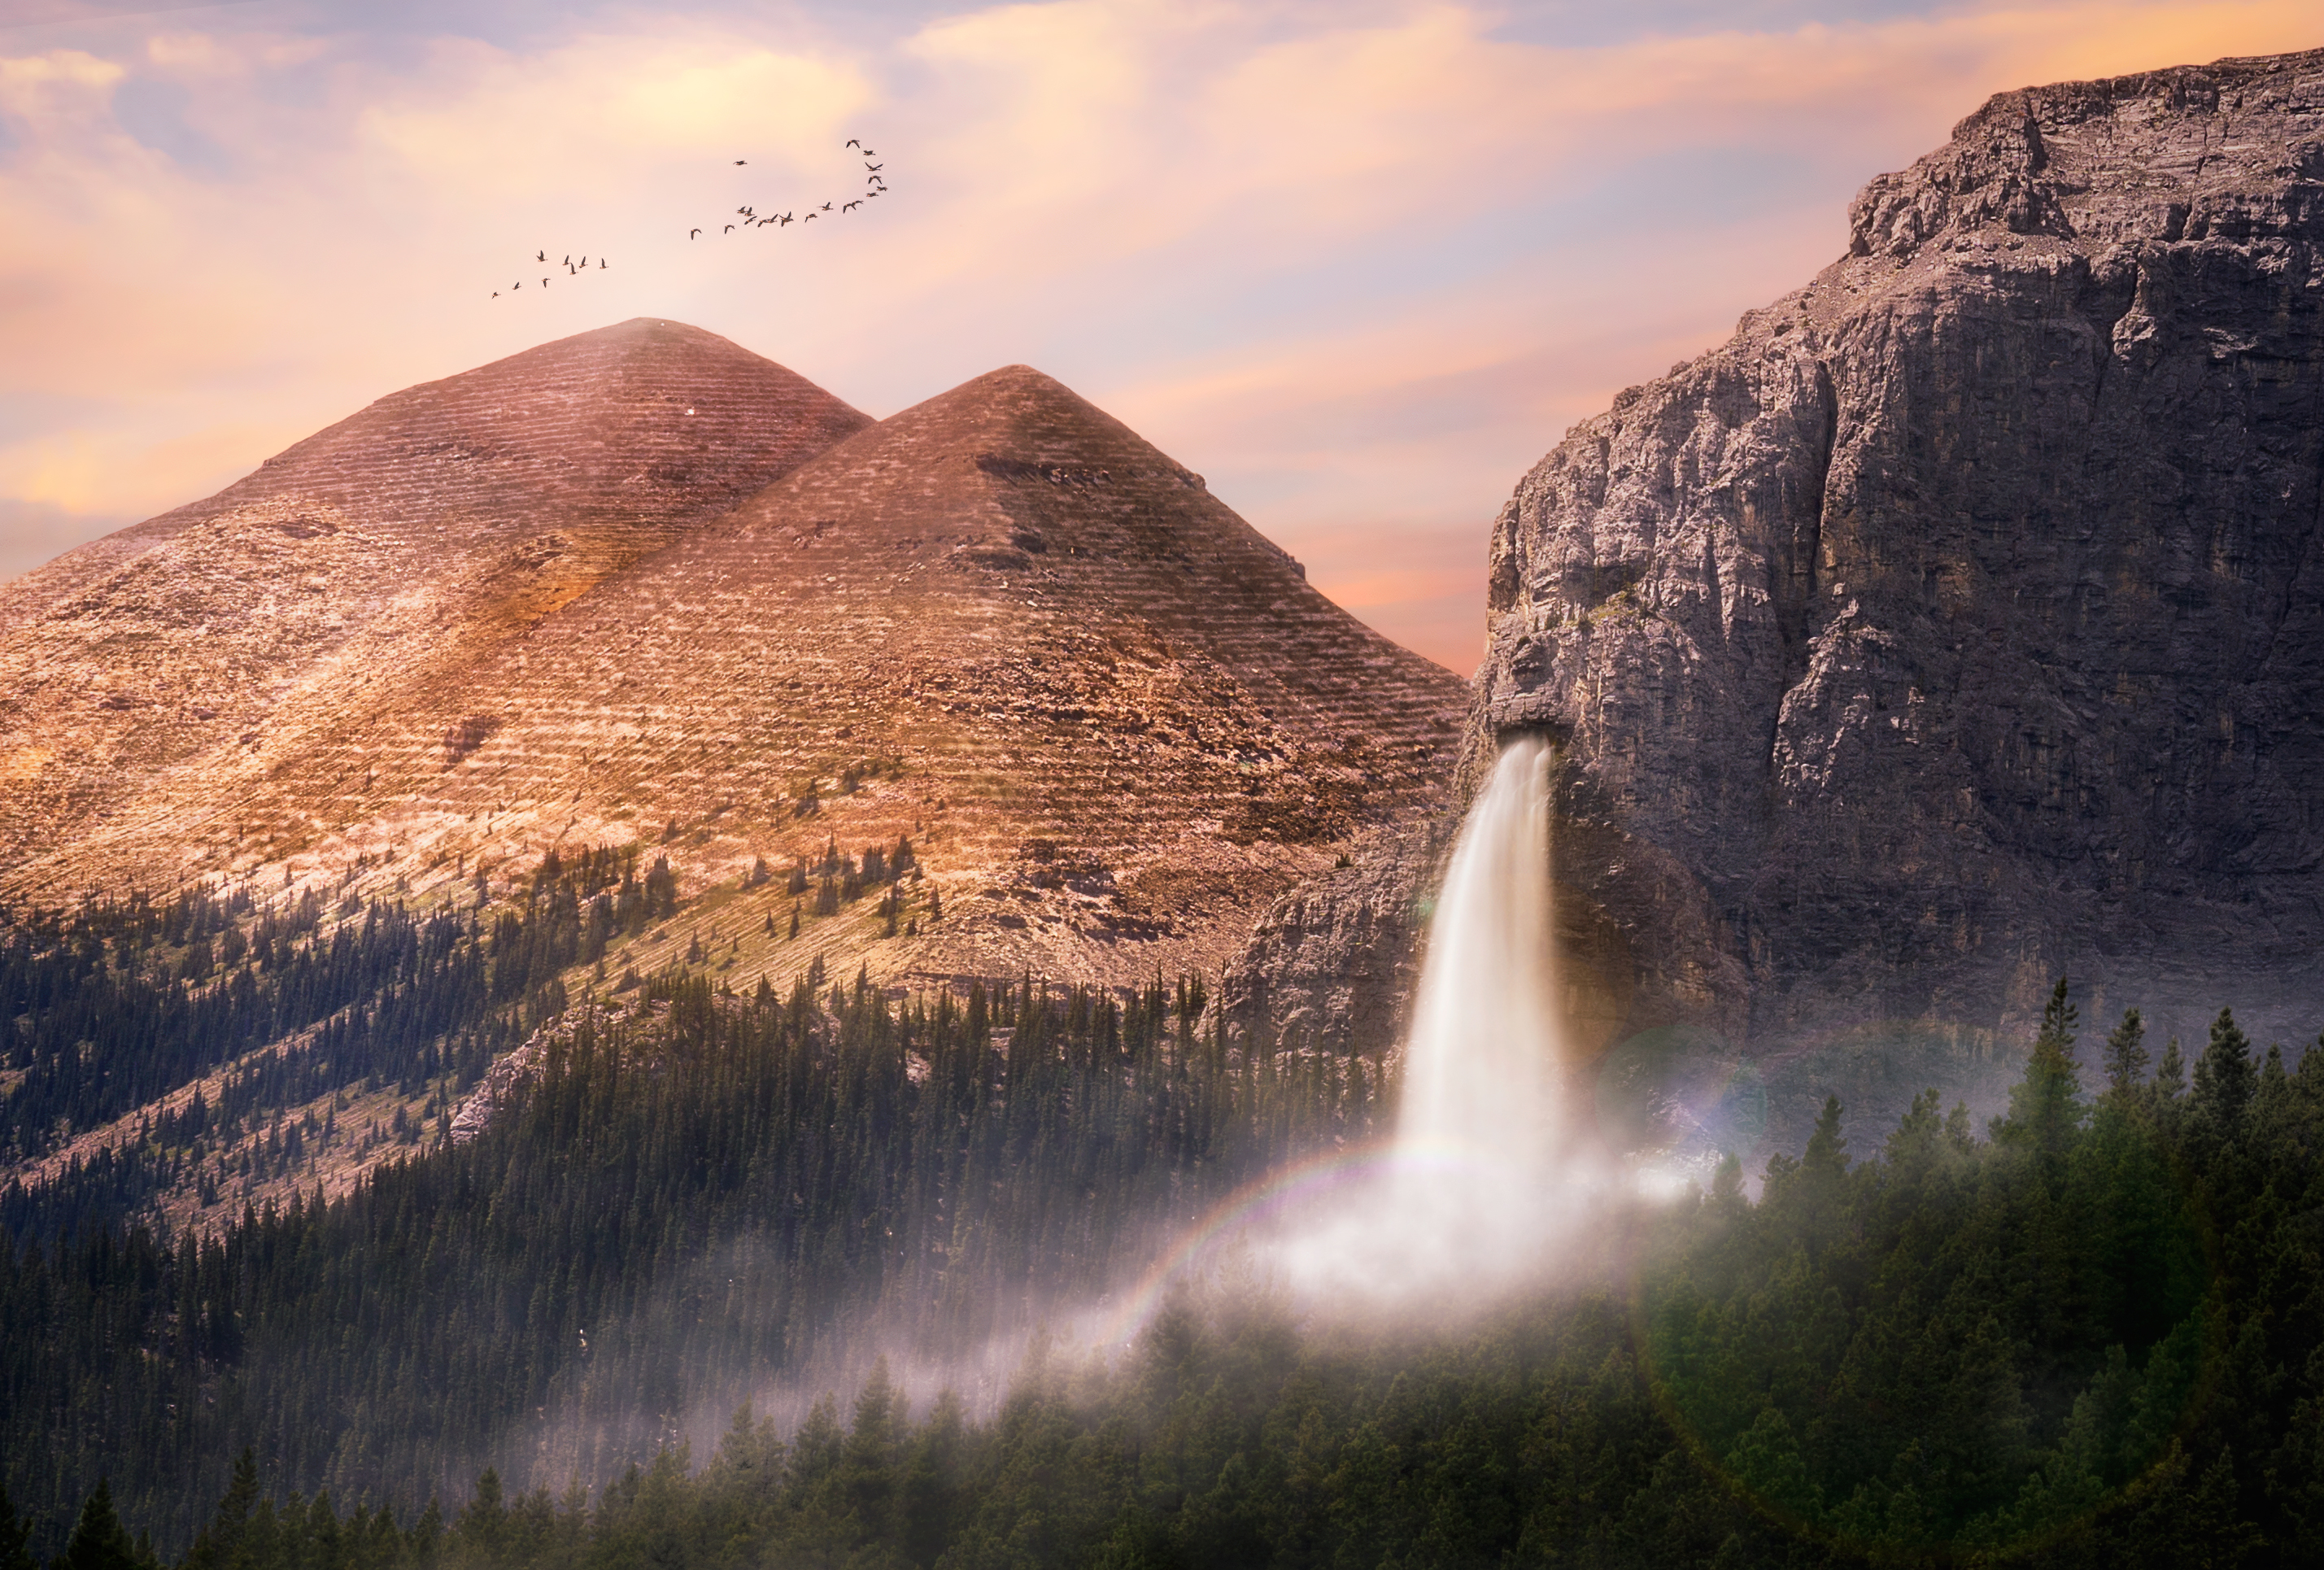
landscape, water, nature, forest, rock, waterfall, wilderness, mountain, cloud, sunrise, sunset, mist, photography, sunlight, cloudy, morning, hill, lake, dawn, valley, mountain range, photo, summer, cliff, orange, green, journey, scenery, ancient, blue, rocky, yellow, pink, terrain, trees, birds, face, clouds, dream, rainbow, composite, illustration, mountains, canada, head, civilization, lost, valleys, plateau, peaks, ghost, sony, day, scene, adventures, magic, scape, 135mm, alpha, calgary, alberta, banff, tele, loch, minolta, dreamy, magical, a6000, pyramids, 6000, margaret, astral, dreamscape, relic, waiparous, rokkorpf, landform, geographical feature, atmospheric phenomenon, mountainous landforms